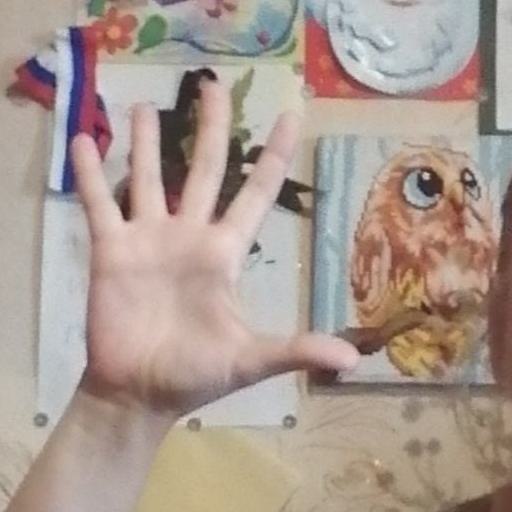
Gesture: palm